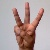
The image shows a hand gesture representing the letter 'W' in Indian Sign Language.